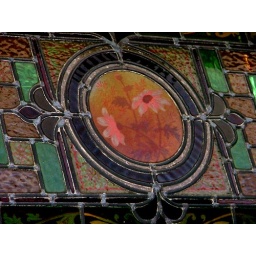
Stained glass fanlight above door on St Mary's Gate.